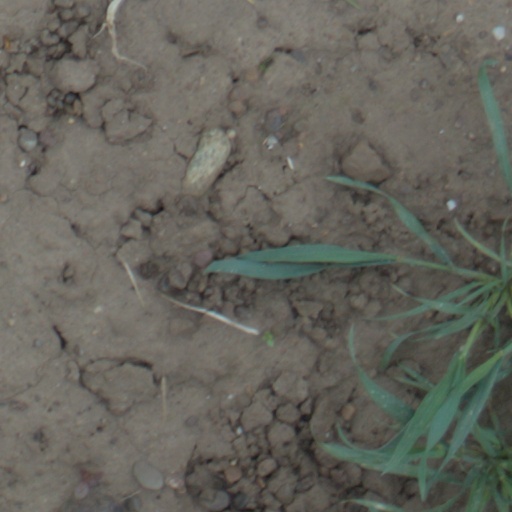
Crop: wheat